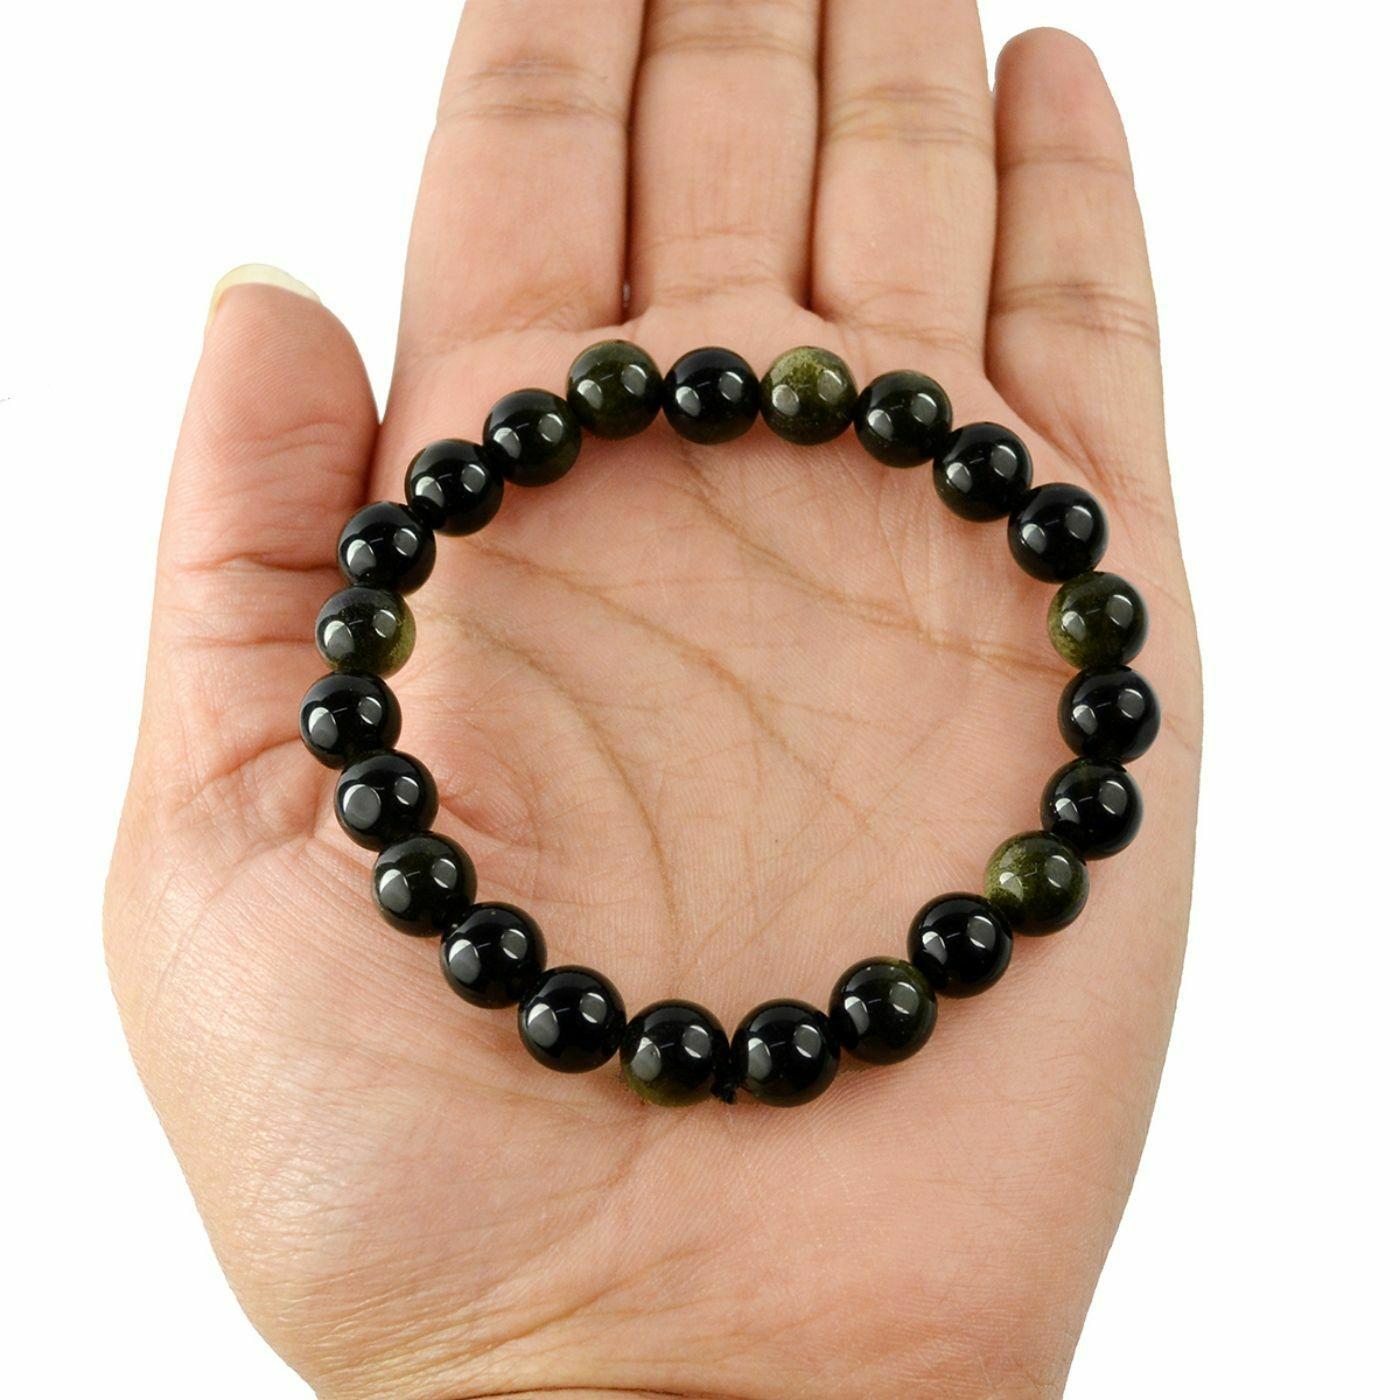
Reiki Crystal Products Black Obsidian Bracelet Round Bead 8 mm Bracelet for Reiki Healing Stones
Type: Bracelets & Bangles
Brand: Reiki Crystal Products
Price: Rs. 399
Stretchable Elastic Handmade Natural Crystal Stone Bracelet | Diameter : 2.5 Inch. | Stone Size - 8 mm | Shape : Round | Charged By Reiki Grand Master & Vastu Expert
Features: Stretchable Elastic Handmade Natural Crystal Stone Bracelet | Diameter : 2.5 Inch. | Stone Size - 8 mm | Shape :Round | Charged By Reiki Grand Master & Vastu Expert,Natural Healing Stone for Reiki Healing, Crystal Healing, Numerology, Tarot, Astrology, Vastu, Angle Healing & Feng Shui,100% Authentic, Original and Natural Healing Stone / Crystal - small holes, crack marks on the surface or inside the stones are often visible,Material : Natural Healing Stones See Images & Product Description For Healing Properties /Advantages,Stylish Party-Daily-Office-Casual Wear Reiki Healing Stone Bracelet for Men, Women, Boys, Girls. Best for Gifting & Personal Use.
Included: Pack Of 1 X Black Obsidian 8 mm Bracelet